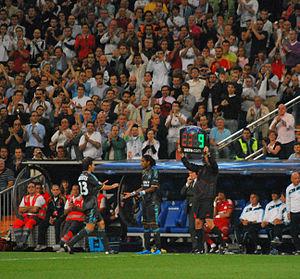
Evaeverson Lemos da Silva dit Brandão, né le 16 juin 1980 à São Paulo, est un ancien footballeur brésilien qui évolue au poste d'attaquant. Il possède également la nationalité française.